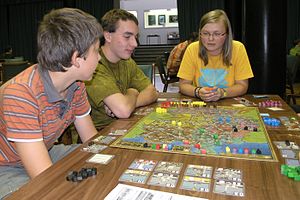
Power Grid
Power Grid er et brætspil af designertypen, skabt af den tyske spiludvikler Friedemann Friese, hvor det gælder om at bygge kraftværker og forsyne byer med elektricitet. Power Grid er 2. udgave af Frieses spil Funkenschlag, hvor man bruger oliekridt til at tegne sit forsyningsnet. Funkenschlag blev kun udgivet af 2F-Spiele, mens Power Grid, som udkom i 2004, også er udgivet af bl.a. Rio Grande Games.